Potsdam

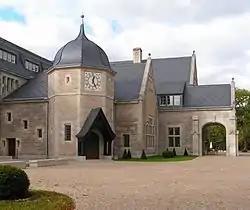
The "Kaiserbahnof" building

The government of East Germany (formally known as the German Democratic Republic (German: "Deutsche Demokratische Republik", DDR)) tried to remove symbols of "Prussian militarism". Many historic buildings, some of them badly damaged in the war, were demolished.